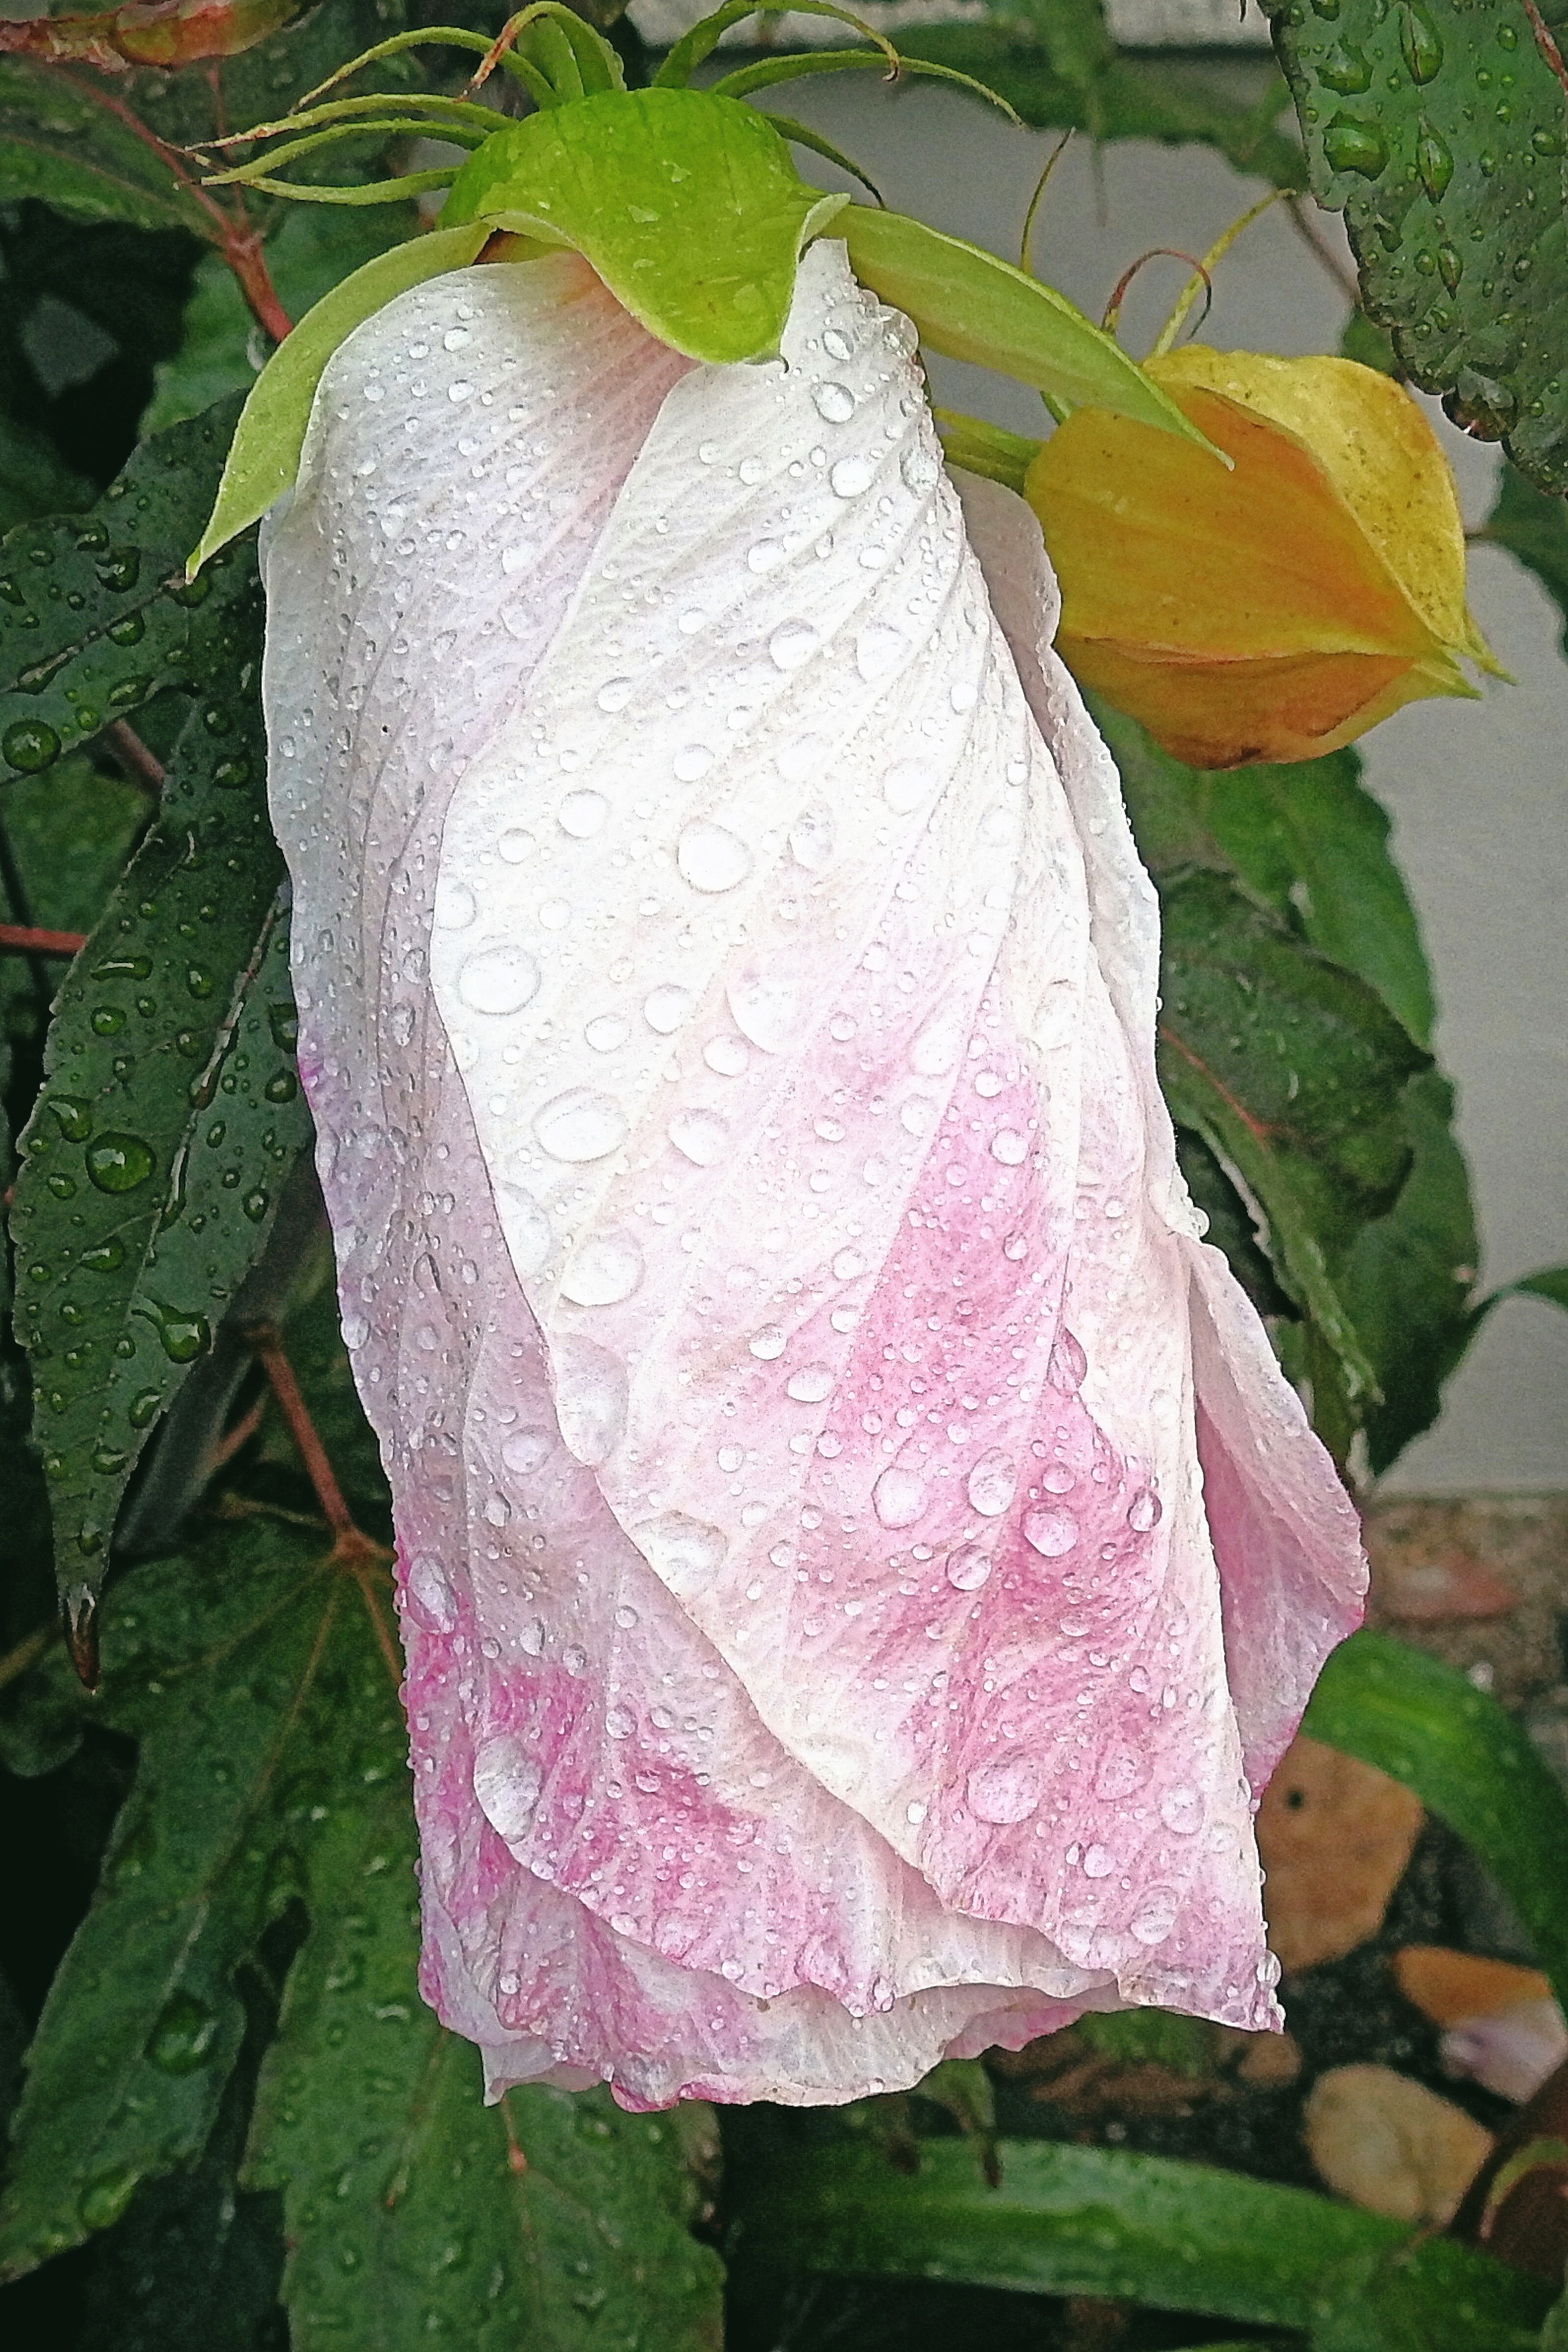
flower, plant, flora, leaf, land plant, flowering plant, petal, datura inoxia, moonflower, arum